Miskito people

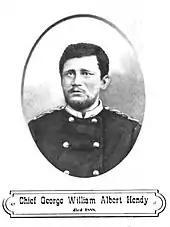
Hereditary Chief of the Mosquito Reservation

Increasing demand in the United States led to a boom in commercial exploitation of spiny lobster along the Moskito Coast beginning in the 1970s. Lobster, like products of past booms, has become a major source of cash income for the Miskito and the great majority of the population either directly or indirectly depends on lobster income. In 2011, the industry employed around 3500 people on 44 boats in Honduras alone. In Nicaragua, it has been estimated that commercial lobster diving employs over 5,000 people and affects the livelihoods of 50,000 men, women and children. Many of these people work as divers, using scuba equipment to dive and catch lobster.